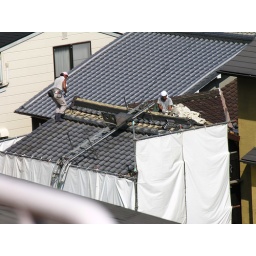
Workmen repair roof of house in Kyoto.